Paroedura vahiny

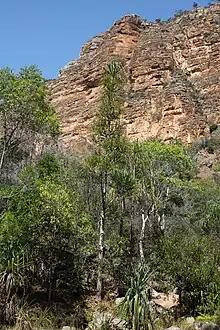
Dry forest in Isalo National Park

This species is endemic to Madagascar, and is found in deciduous dry forests in the south and southwest of the island nation. Known specimens were collected at night, indicating it is nocturnal, and it can be seen on the ground or climbing inches above the ground onto vegetation. This lizard has an estimated extent of occurrence of 42,726 km², and is present at elevations between 30 and 800 m. When it was initially described, it was known only from Dabara Forest and the nearby town of Manja in Toliara Province. Later surveys would discover it in other locations such as Kirindy, Mikea, Tsimanampetsotsa and Isalo.